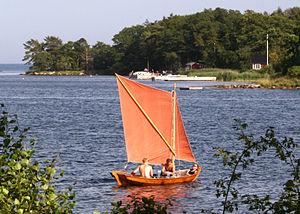
L'archipel de Blekinge est un archipel de la mer Baltique situé dans le comté de Blekinge, au sud de la Suède.